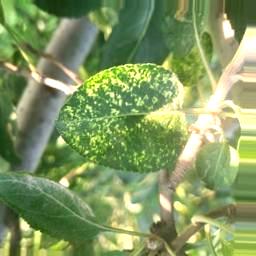
Label: Apple_Mosaic